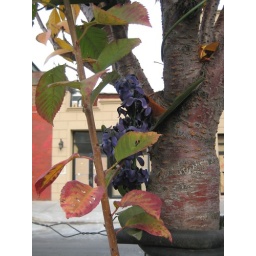
fake flower in a real tree